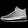
Label: Sneaker